FC Cincinnati

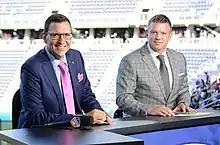
Tom Gelehrter and Kevin McCloskey provide commentary on the club's television and radio broadcasts.

The club recognizes the following supporters' groups: Auxilia One, the Briogáid (formerly The Bailey Bastards), The 5th Line, Die Innenstadt, Hangar 937, Knights of the Bailey, Norden, The Pride, and Queen City Mafia. Each of these supporter groups is organized under a unified body called 'The Incline Collective', which is responsible for pooling resources for community events, tifos, organizing the pre-match march, and coordinating with the club. The Pride, FCC's oldest supporter's group, has two satellite chapters; The Pride Orange and Bluegrass, based in Lexington, Kentucky, and The Pride 812, based in Southeastern Indiana. Current and former unrecognized supporters' groups include but are not limited to The Bridge, Caballeros, Queen City Firm, Naked Knights, and The Vanguard. As of 2023, known international fan groups include Kumasinnati in Kumasi, Ghana, FC Cincy UK Supporters, and FC Cincinnati France.